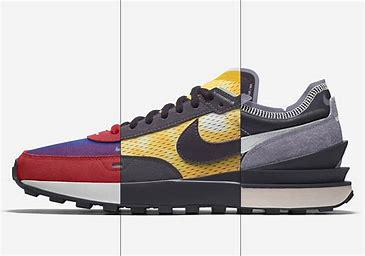
Brand: Nike
Model: Waffle One